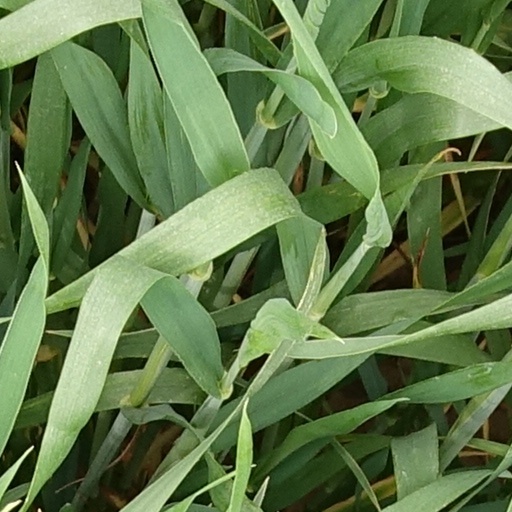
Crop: wheat